Mozart & Rossini Arias

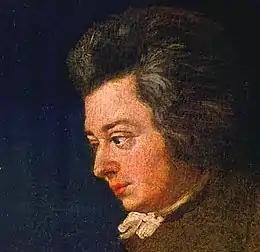
Wolfgang Amadeus Mozart, painted by his brother-in-law, Joseph Lange

Her "breathlessly amorous Cherubino" had been relished on stage in both America and Europe, and was just as enjoyable on her album. The timbre of her high mezzo-soprano voice was ideally suited to Zerlina. And she sang "expertly and elegantly" in her two excerpts from "La clemenza di Tito".